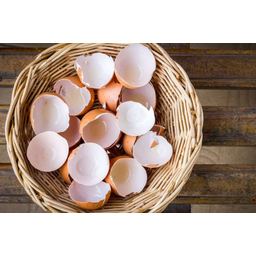
Label: eggshells